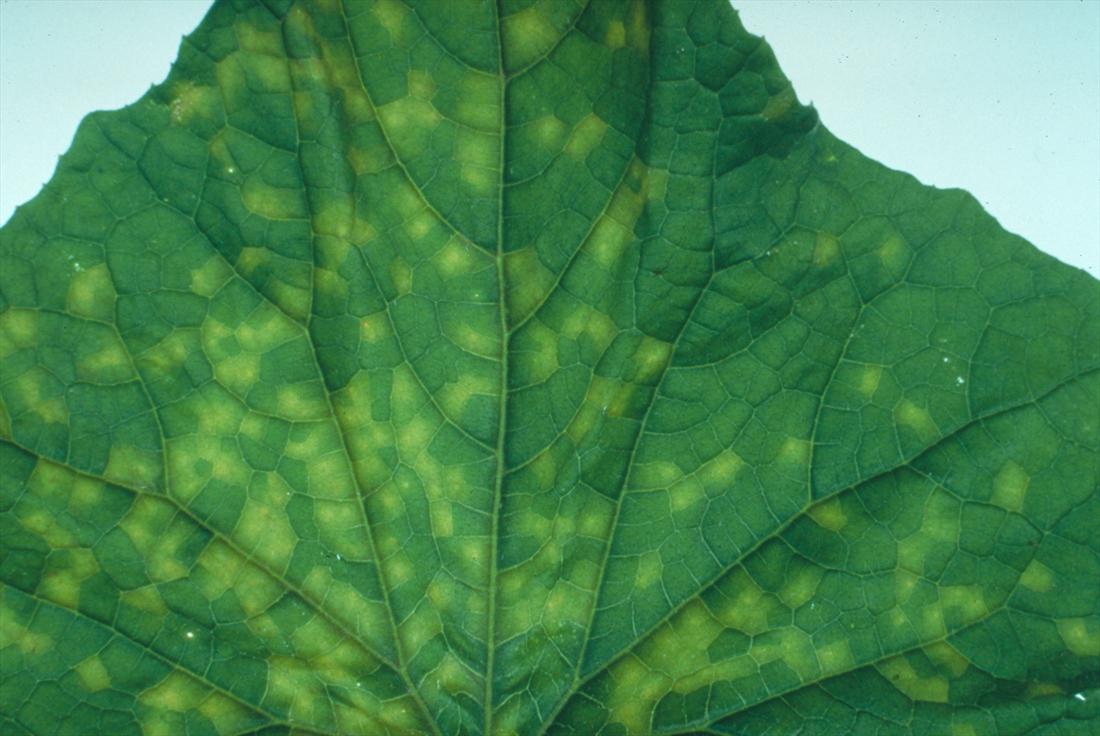
Plant: Zucchini
Disease: zucchini downy mildew